Edward Oxford

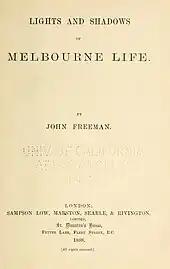
Title page of "Lights and Shadows of Melbourne Life", Oxford's 1888 book

In 1888 Oxford published "Lights and Shadows of Melbourne Life", a factual work that provides sketches of life in both the wealthy and seamy parts of nineteenth-century Melbourne. Some of the information came from the articles that he had written for "The Argus". He included chapters on the zoo and the racecourse and information on churches and markets. His first chapter was titled "What we Have in our Midst", and examines the city's slums, poverty and opium dens. Oxford sent a copy to the former steward at Bethlem Hospital, Haydon, who had travelled through Melbourne in the 1840s and had written about the area. In the accompanying note, Oxford wrote "You are the only man in the world, besides myself, who could connect me with the book. ... Even my wife, the sharer of my joys and sorrows, is no wiser than the rest of the world." Haydon and Oxford continued their correspondence until Haydon's death in November 1891.